Bastnäsite

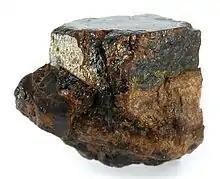
Bastnäsite crystal from the Manitou District, El Paso County, Colorado, USA (size: 4.3×3.8×3.3 cm)

Bastnäsite has cerium, lanthanum and yttrium in its generalized formula but officially the mineral is divided into three minerals based on the predominant rare-earth element. There is bastnäsite-(Ce) with a more accurate formula of (Ce, La)COF. There is also bastnäsite-(La) with a formula of (La, Ce)COF. And finally there is bastnäsite-(Y) with a formula of (Y, Ce)COF. There is little difference in the three in terms of physical properties and most bastnäsite is bastnäsite-(Ce). Cerium in most natural bastnäsites usually dominates the others. Bastnäsite and the phosphate mineral monazite are the two largest sources of cerium, an important industrial metal.